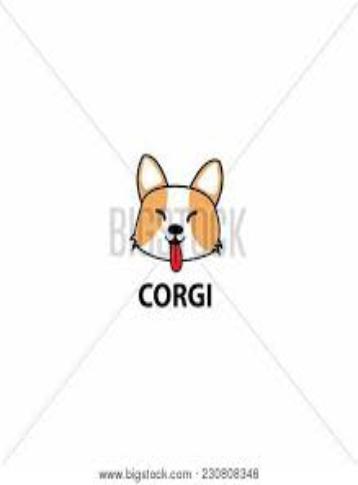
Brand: corgi
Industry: Others